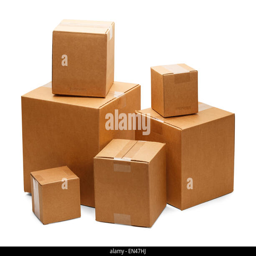
product category in a pile isolated on a white background